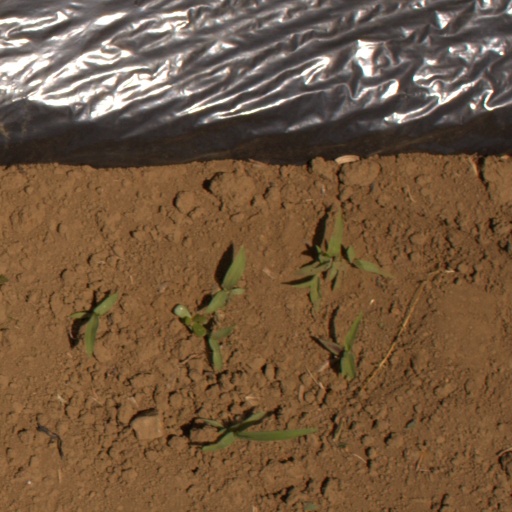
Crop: Jerusalem artichoke